Amabie

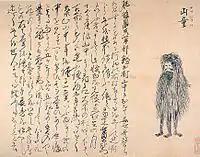

The "yamawarawa" in the folklore of Amakusa is believed to haunt the mountains. Although neither of these last two emerge from sea, other similarities such as prophesying and three-leggedness indicate some sort of interrelationship.